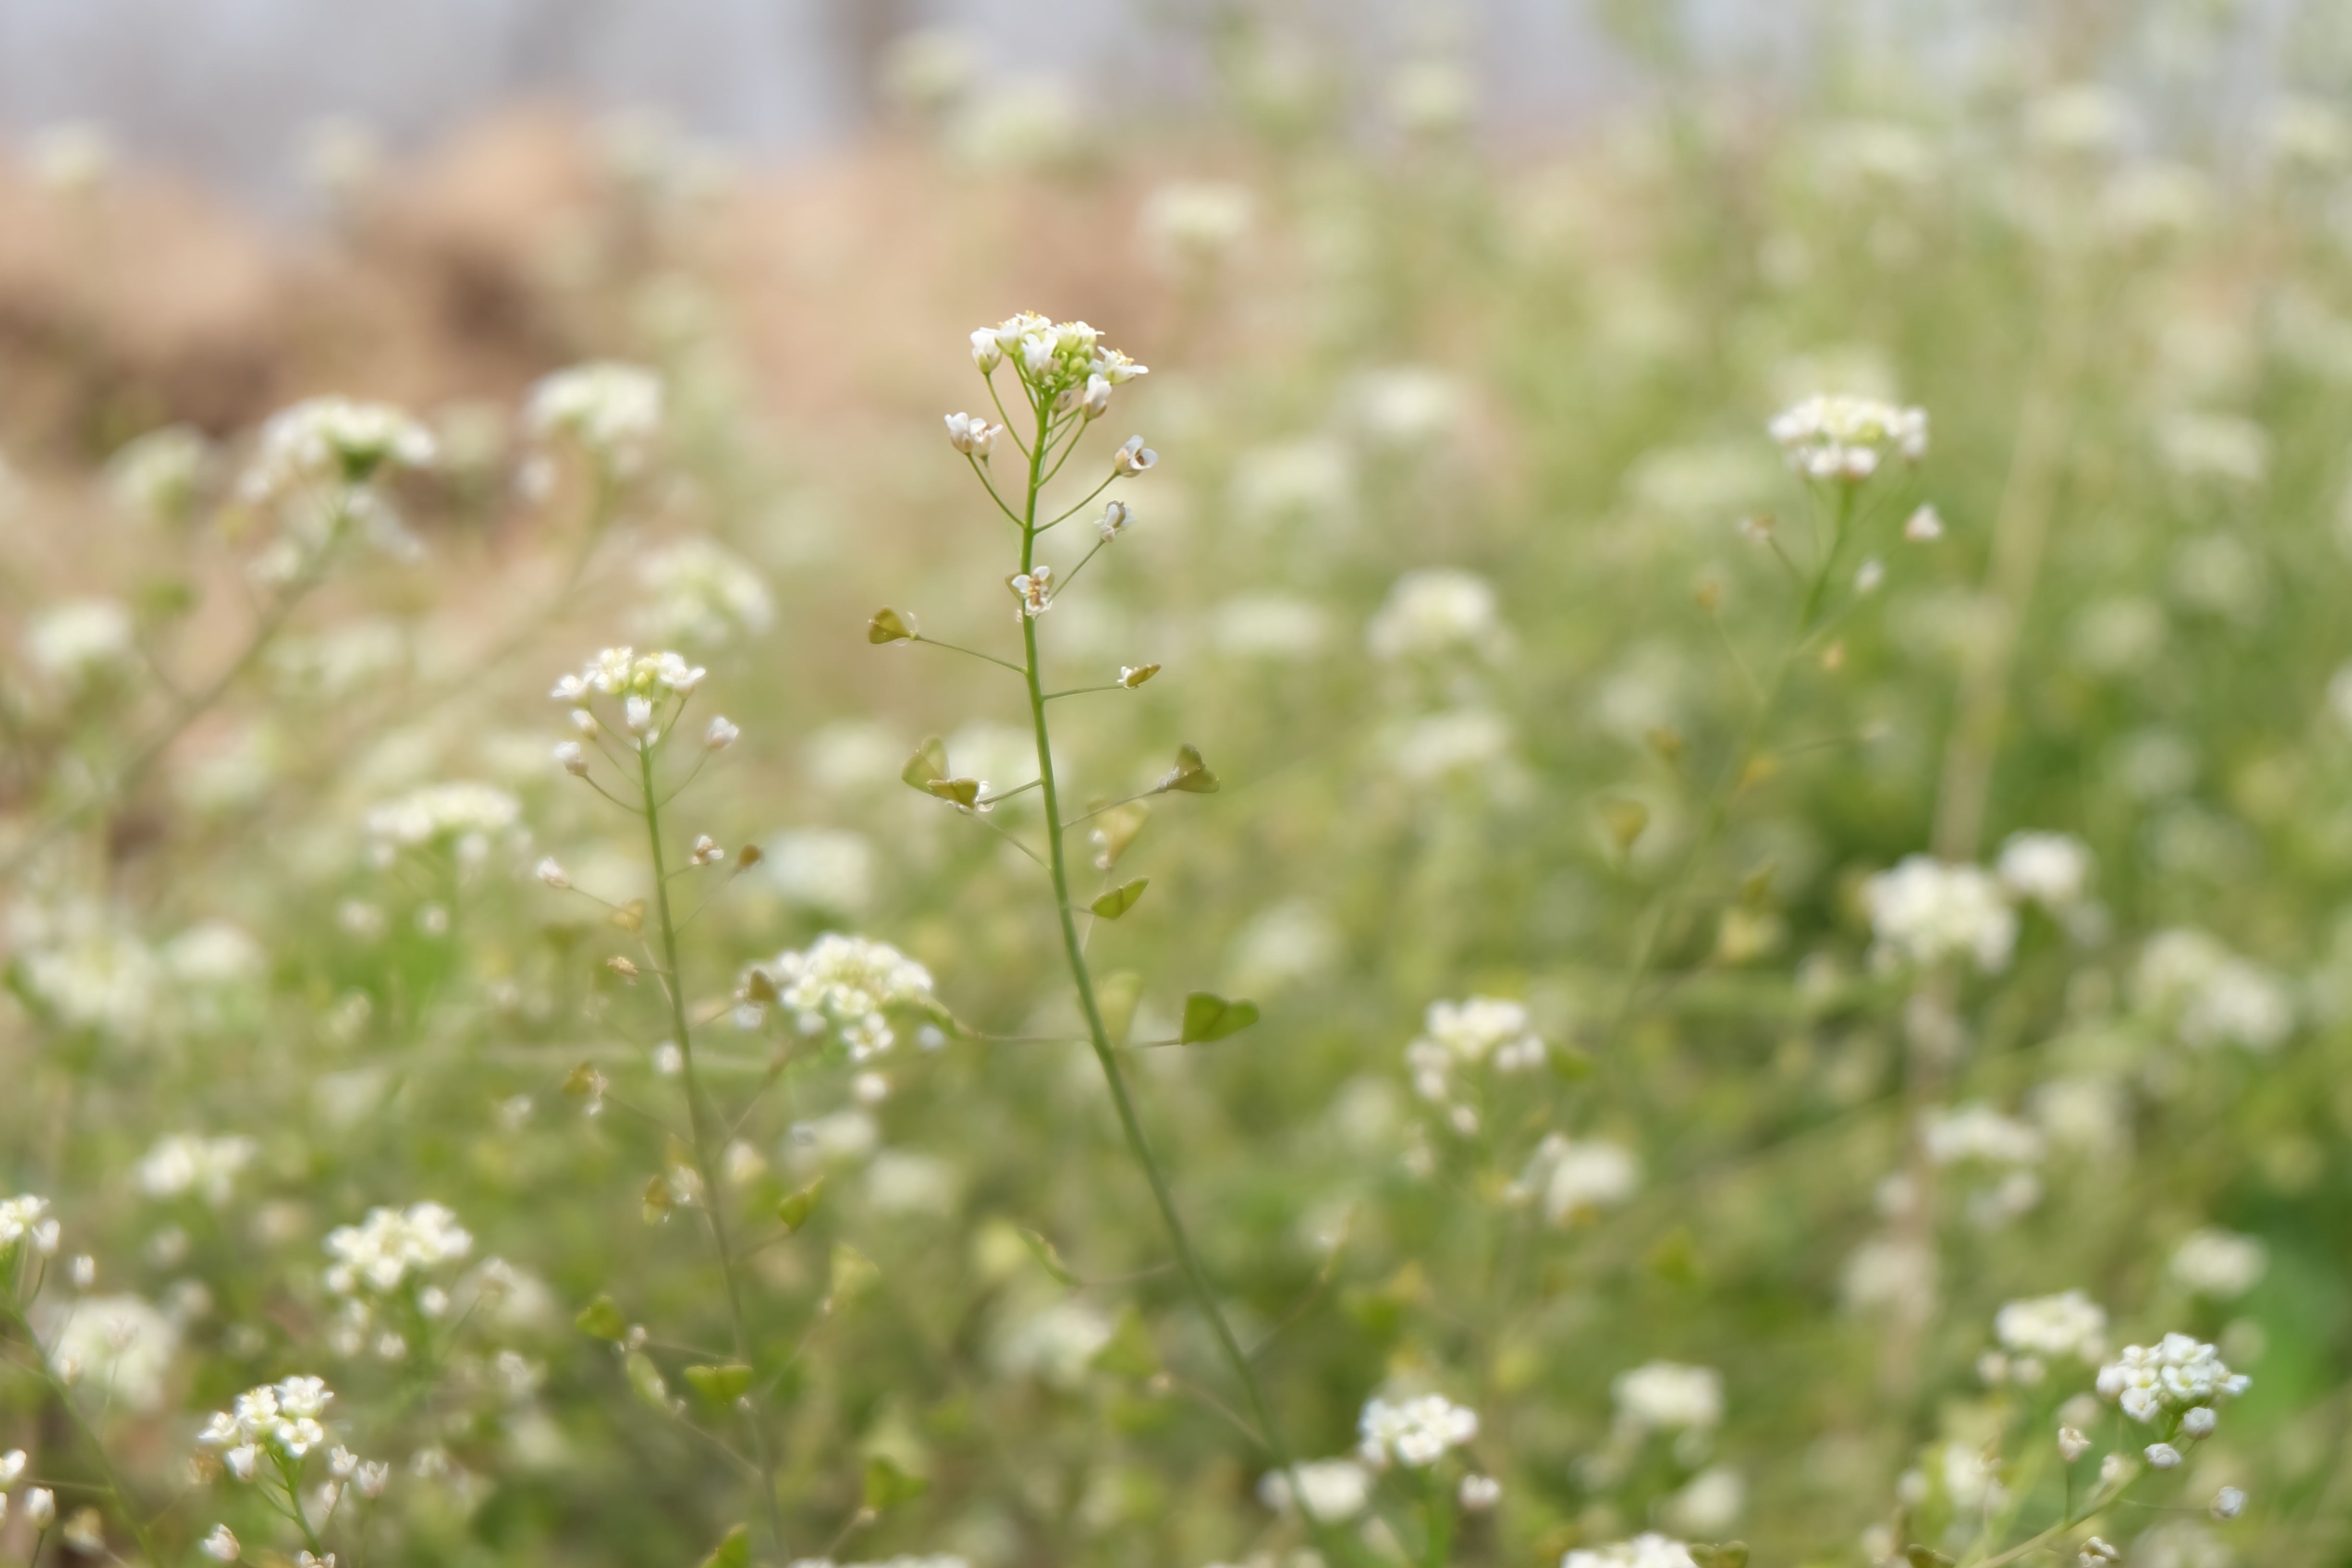
nature, grass, blossom, plant, field, meadow, sunlight, leaf, flower, spring, green, herb, botany, flora, wildflower, close up, wild flowers, serenity, macro photography, anthriscus, flowering plant, cow parsley, grass family, plant stem, land plant